Answer in natural language. Considering the relative positions, where is Doorway with respect to dark brown dresser? Choose between the following options: left or right
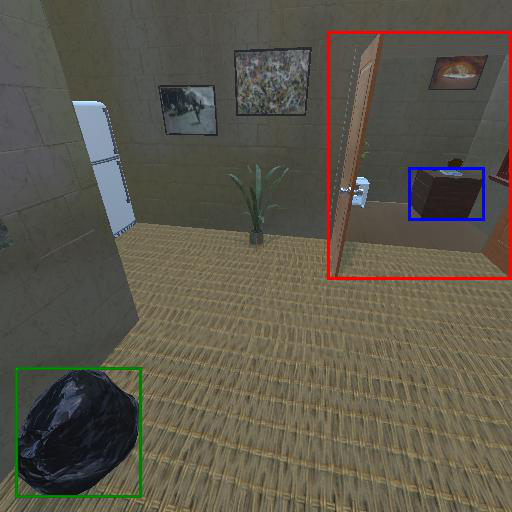
<answer>left</answer>